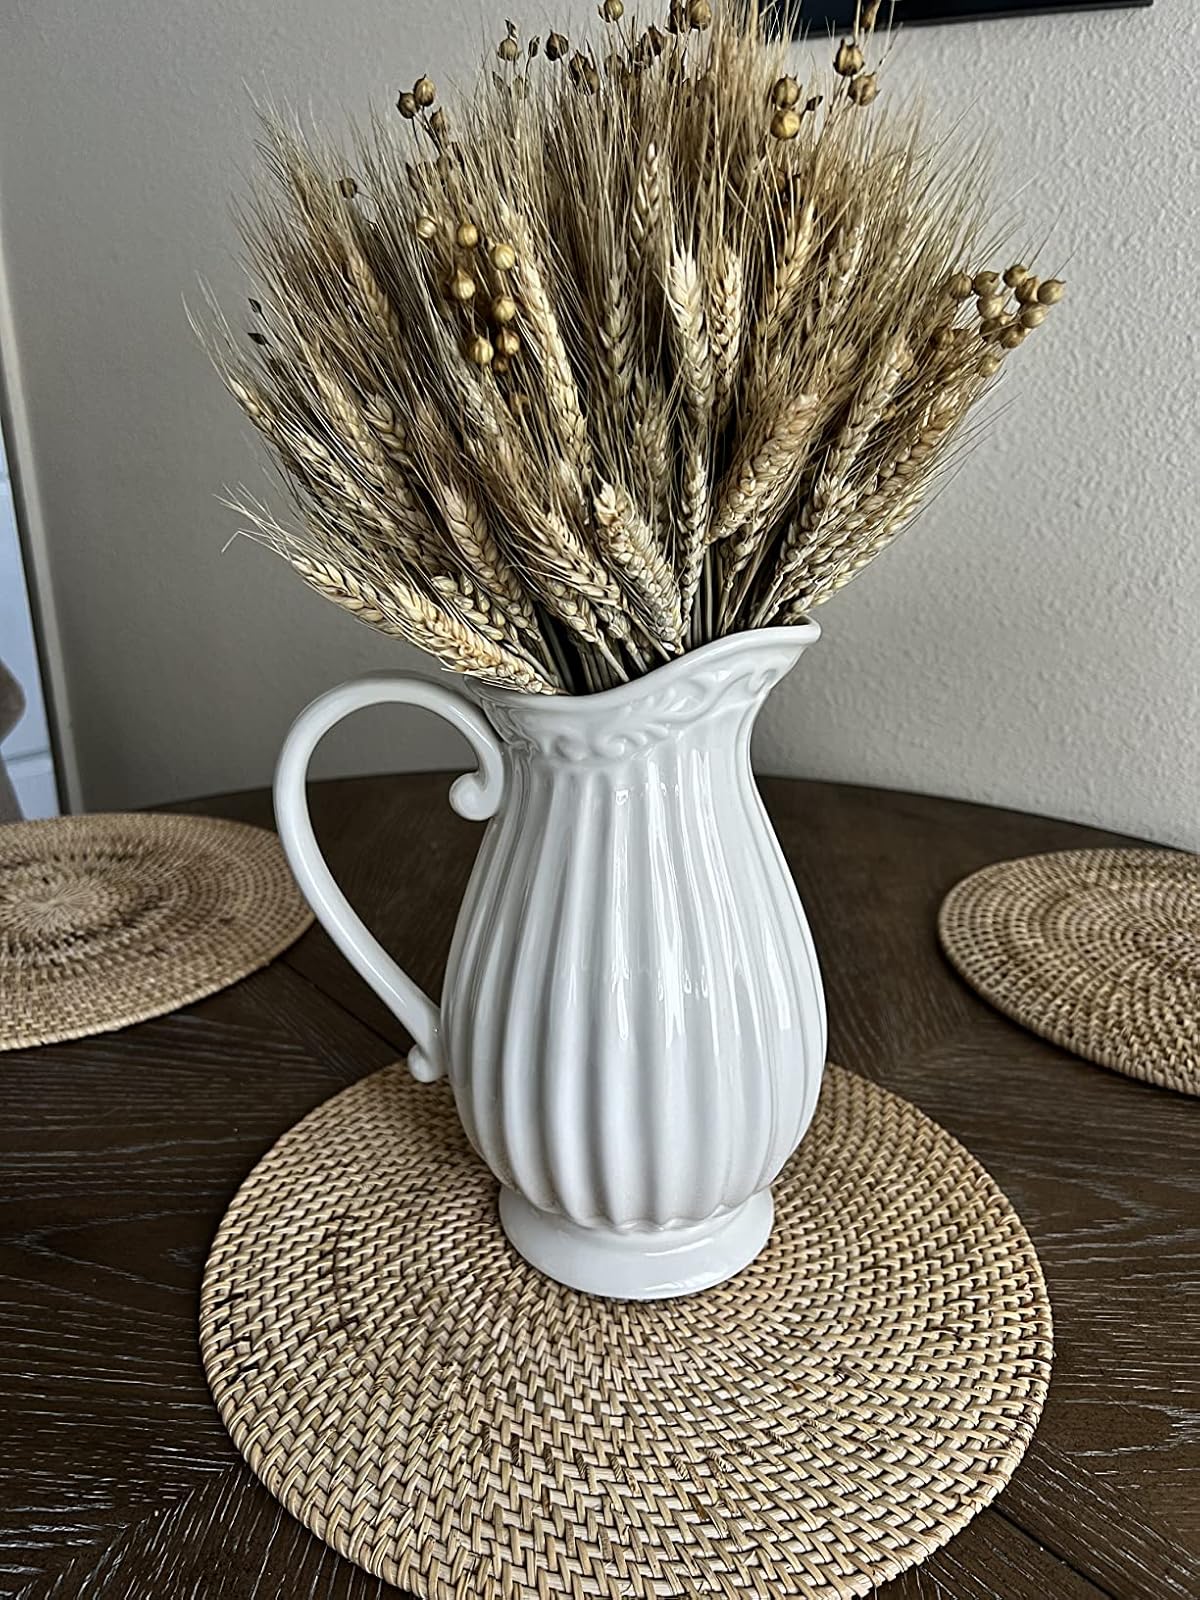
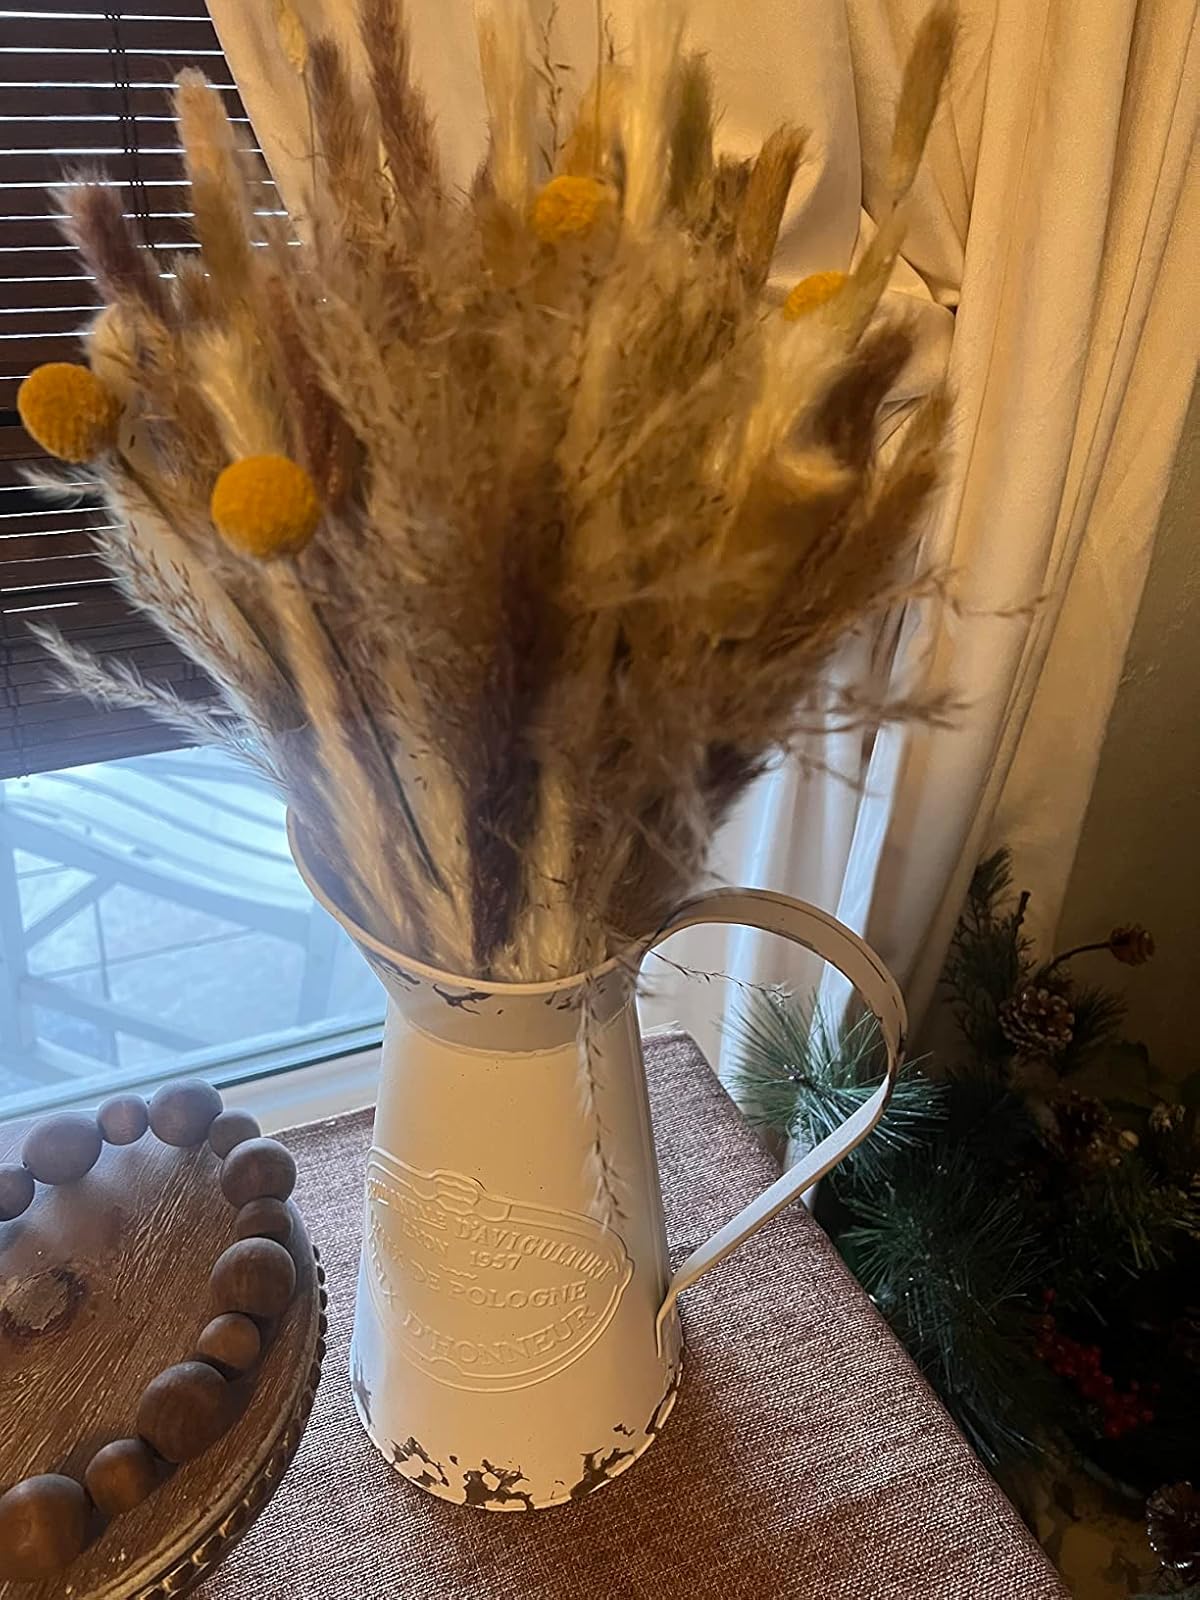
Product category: vase
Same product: no